Fizz-Keeper

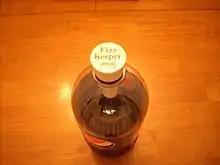
A Fizz-Keeper on a Pepsi bottle

A Fizz-Keeper is a type of closure that is marketed as a way to keep carbonation in soft drinks. It consists of a small round hand pump that is screwed onto the top of a plastic soft drink bottle, which is then used to pump air into the bottle, preventing the drink from going flat.